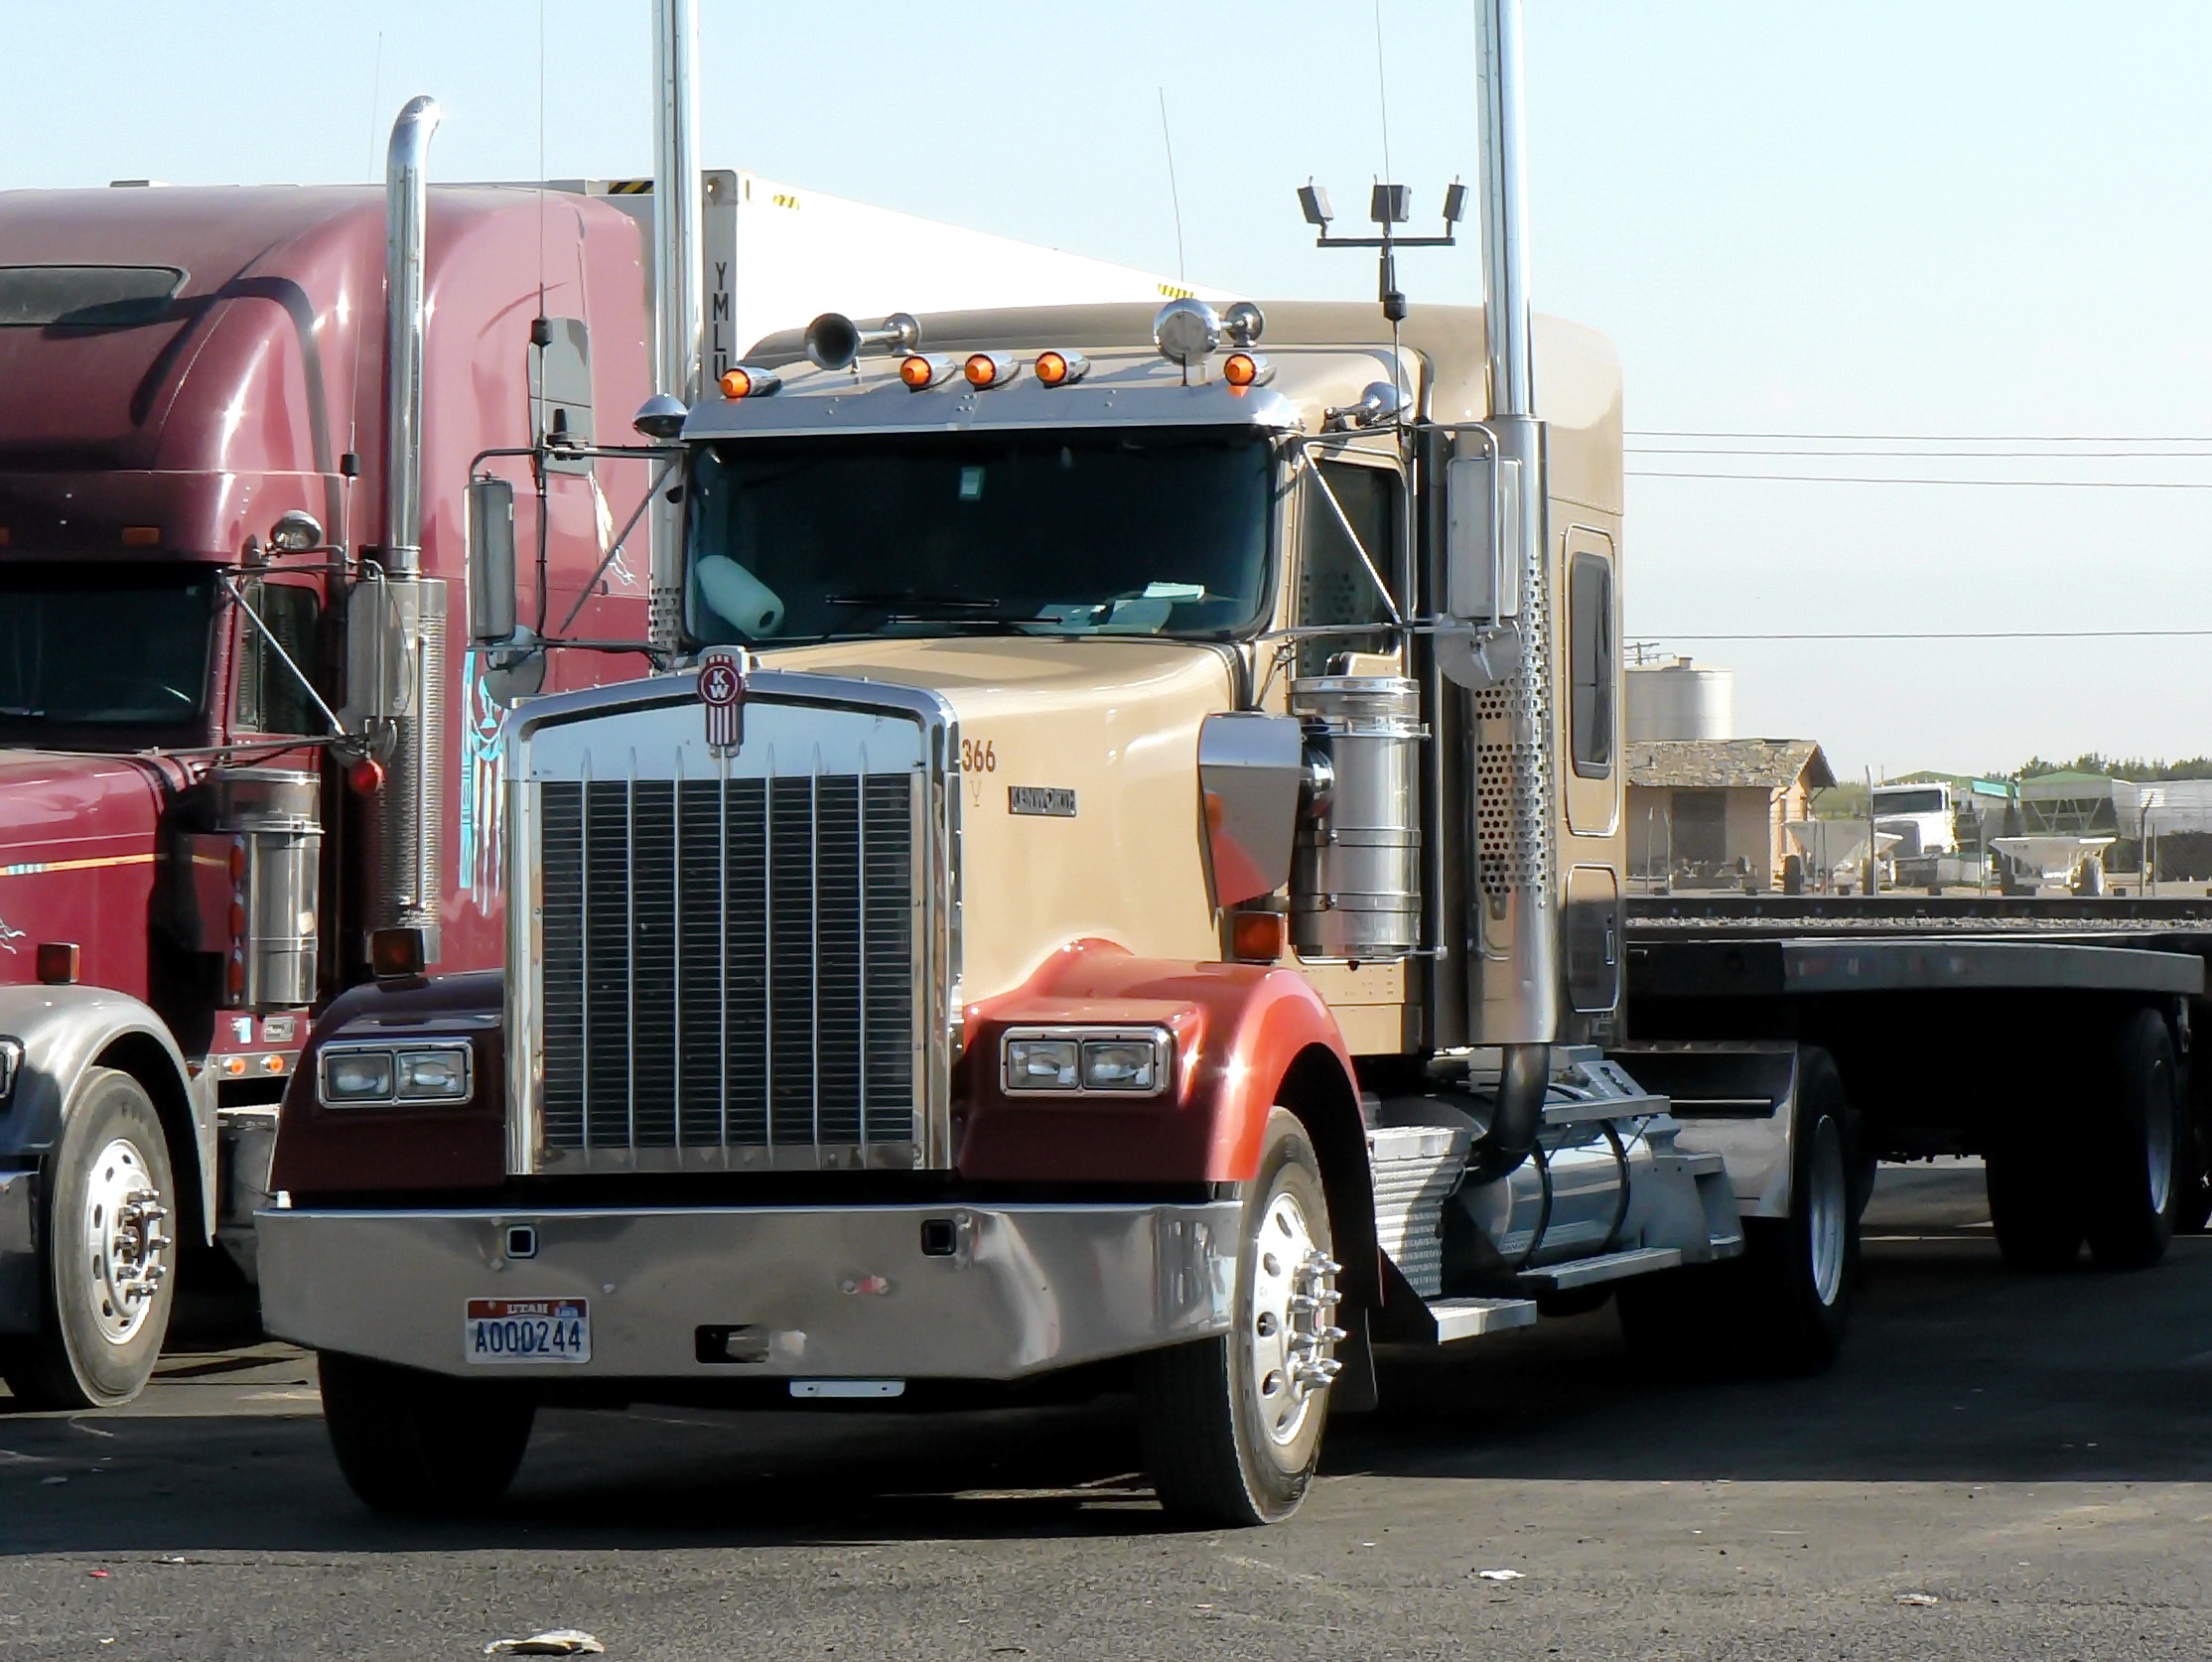
transport, truck, vehicle, usa, california, motor vehicle, land vehicle, trailer truck